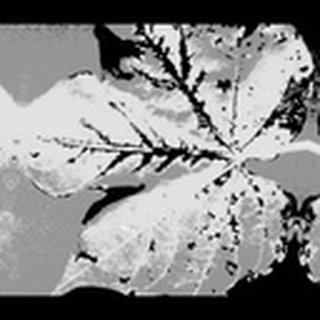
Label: cotton_bacterial_blight